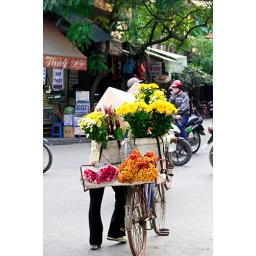
Flower sellers wearing conical hats in the old quarter of Hanoi wander the streets with baskets of colourful flowers.